Cheeseburger in Caseville

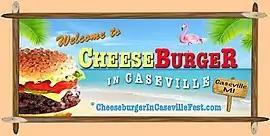
The Cheeseburger in Caseville logo

Cheeseburger in Caseville is a festival that takes place in Caseville, Michigan, every mid-August. The festival is a tribute to tropical paradise, cheeseburgers, and Jimmy Buffett. The 10-day-long festival takes place in August, celebrating the final weeks of summer vacation. Activities at the festival range from sandcastle making to concerts and laser light shows on the beach.